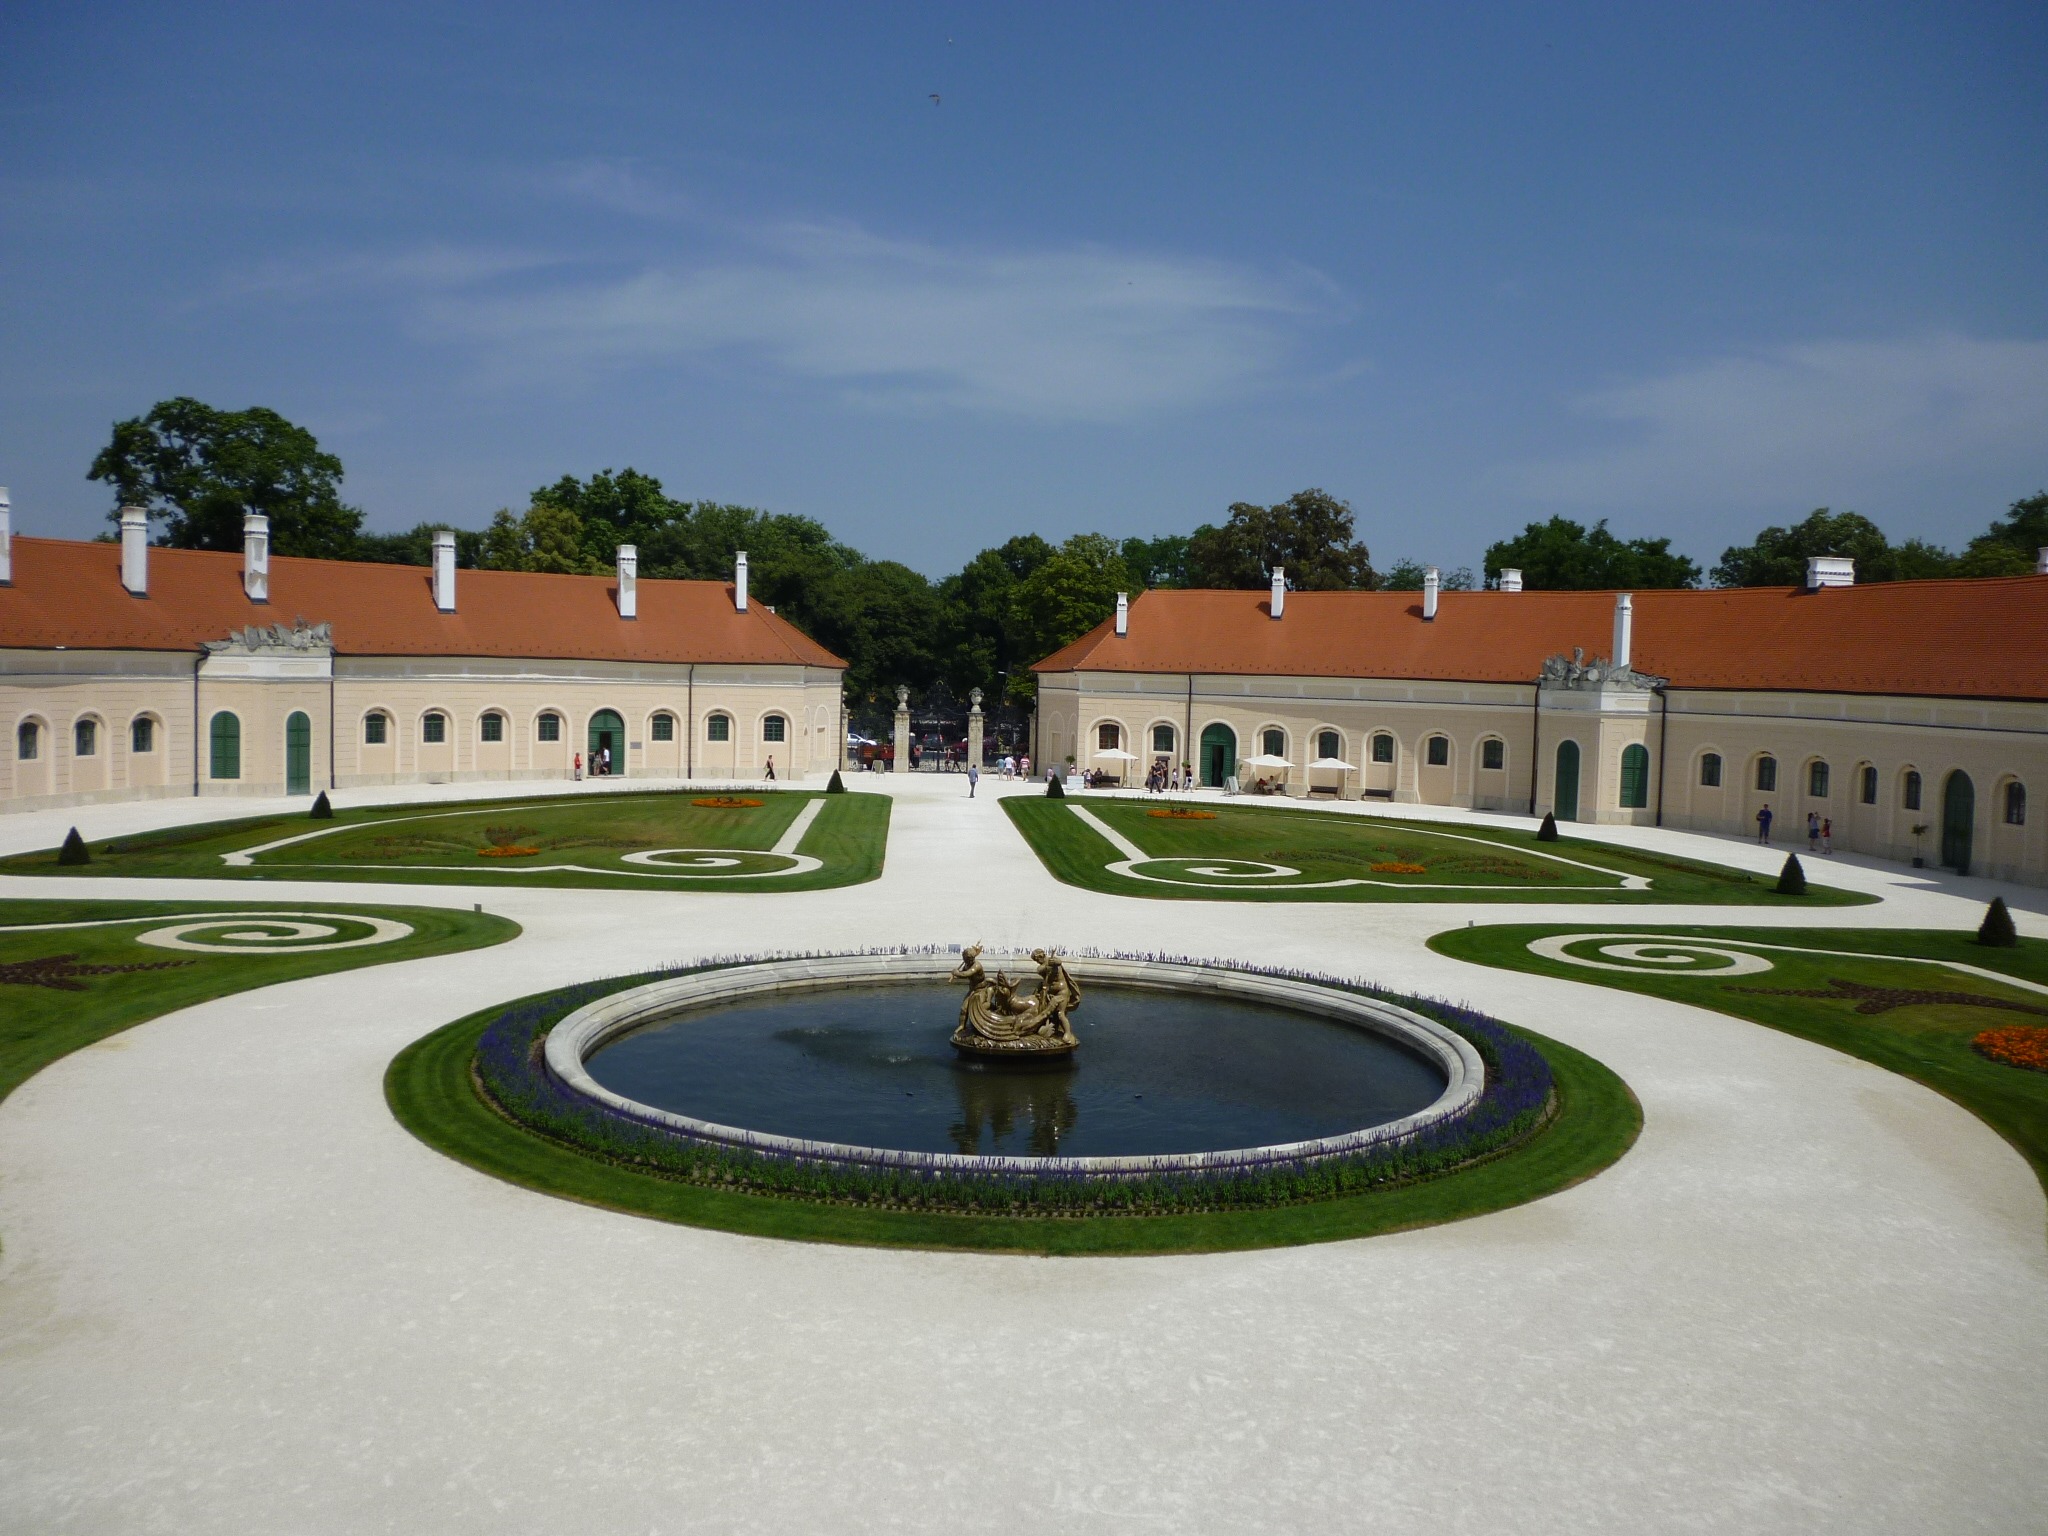
architecture, sky, lawn, mansion, chateau, palace, plaza, castle, blue, garden, public space, courtyard, hungary, town square, campus, estate, reflecting pool